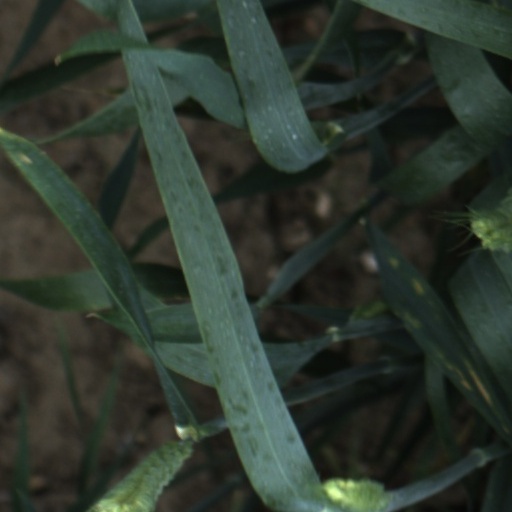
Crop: wheat